Sky position (RA, Dec in degrees): 244.635, 9.869
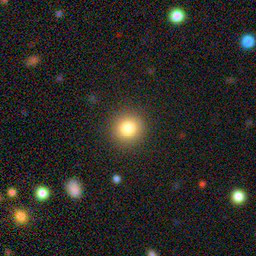
Galaxy morphology: Round Smooth Galaxies